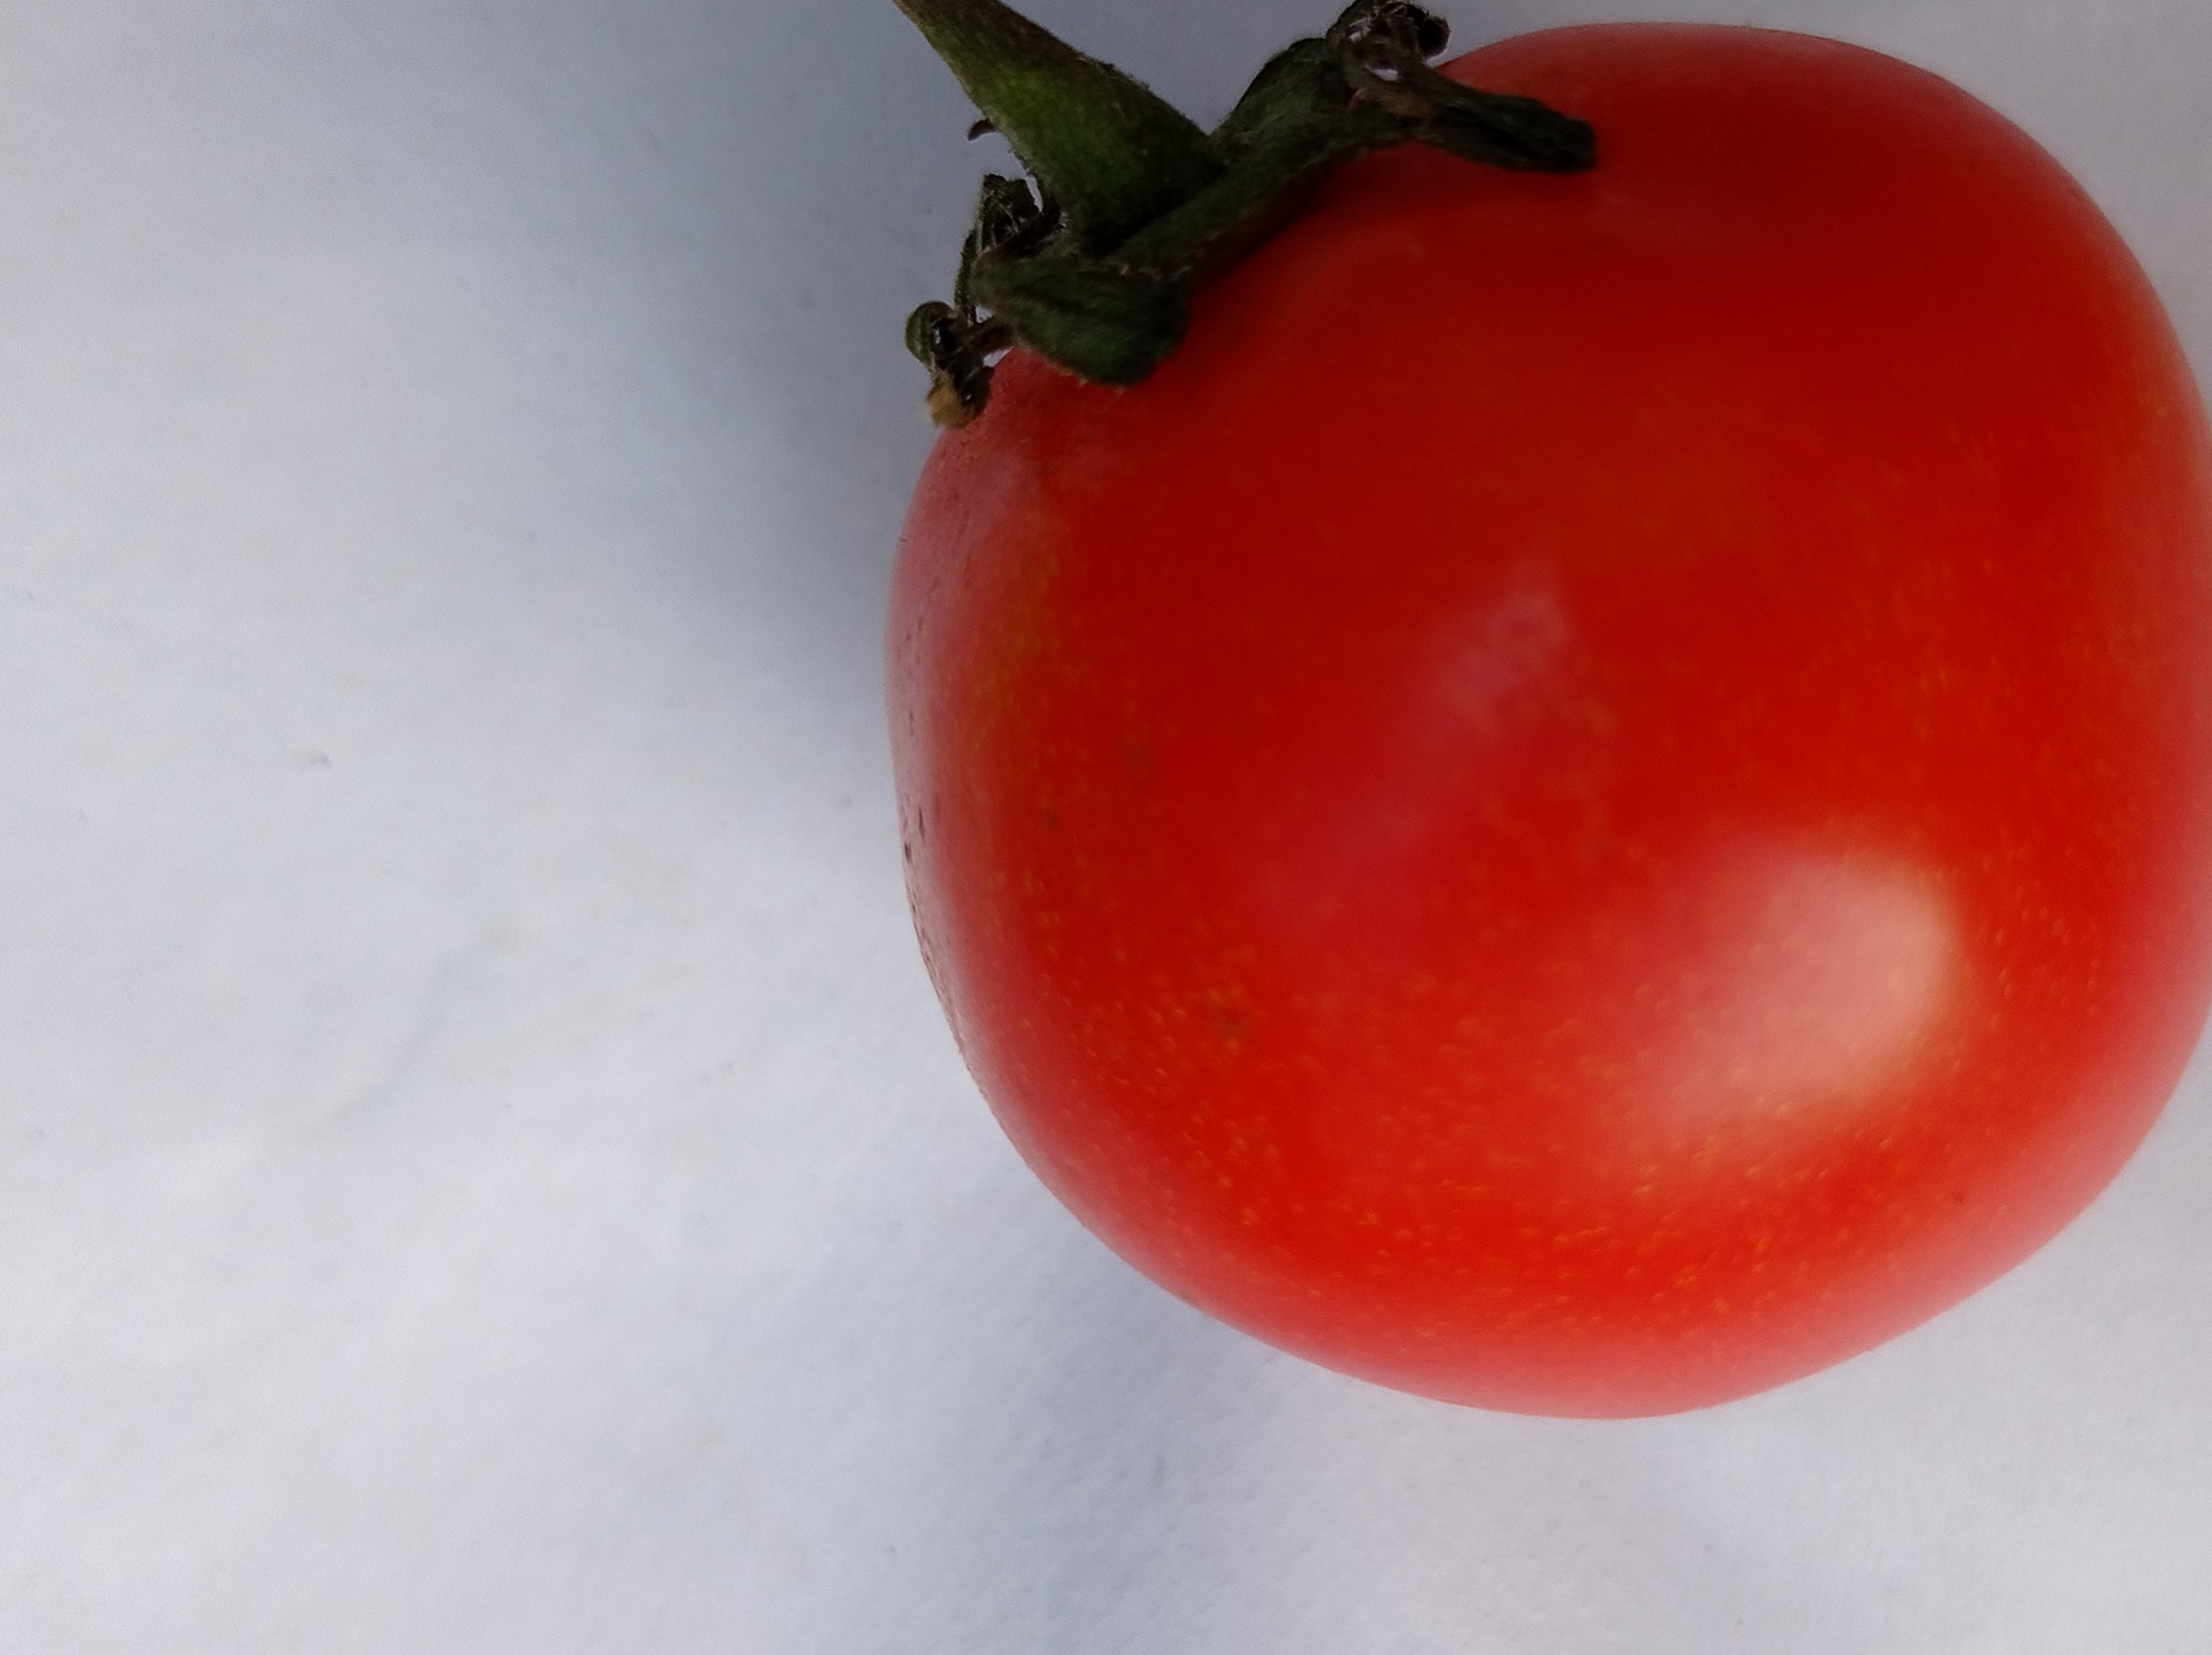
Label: Fresh